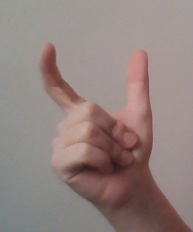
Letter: nun